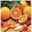
Label: orange